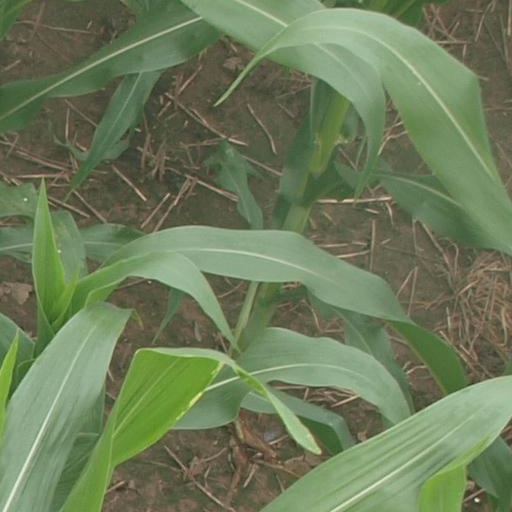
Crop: maize; corn